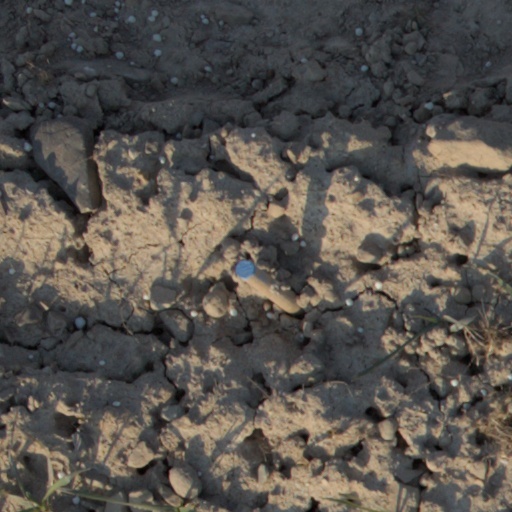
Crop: wheat